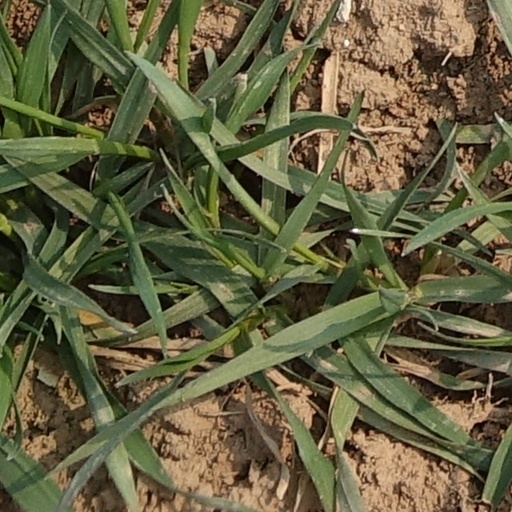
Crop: wheat